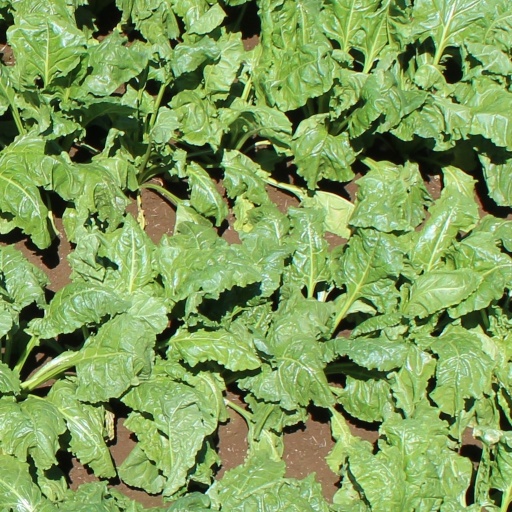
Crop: sugar beet